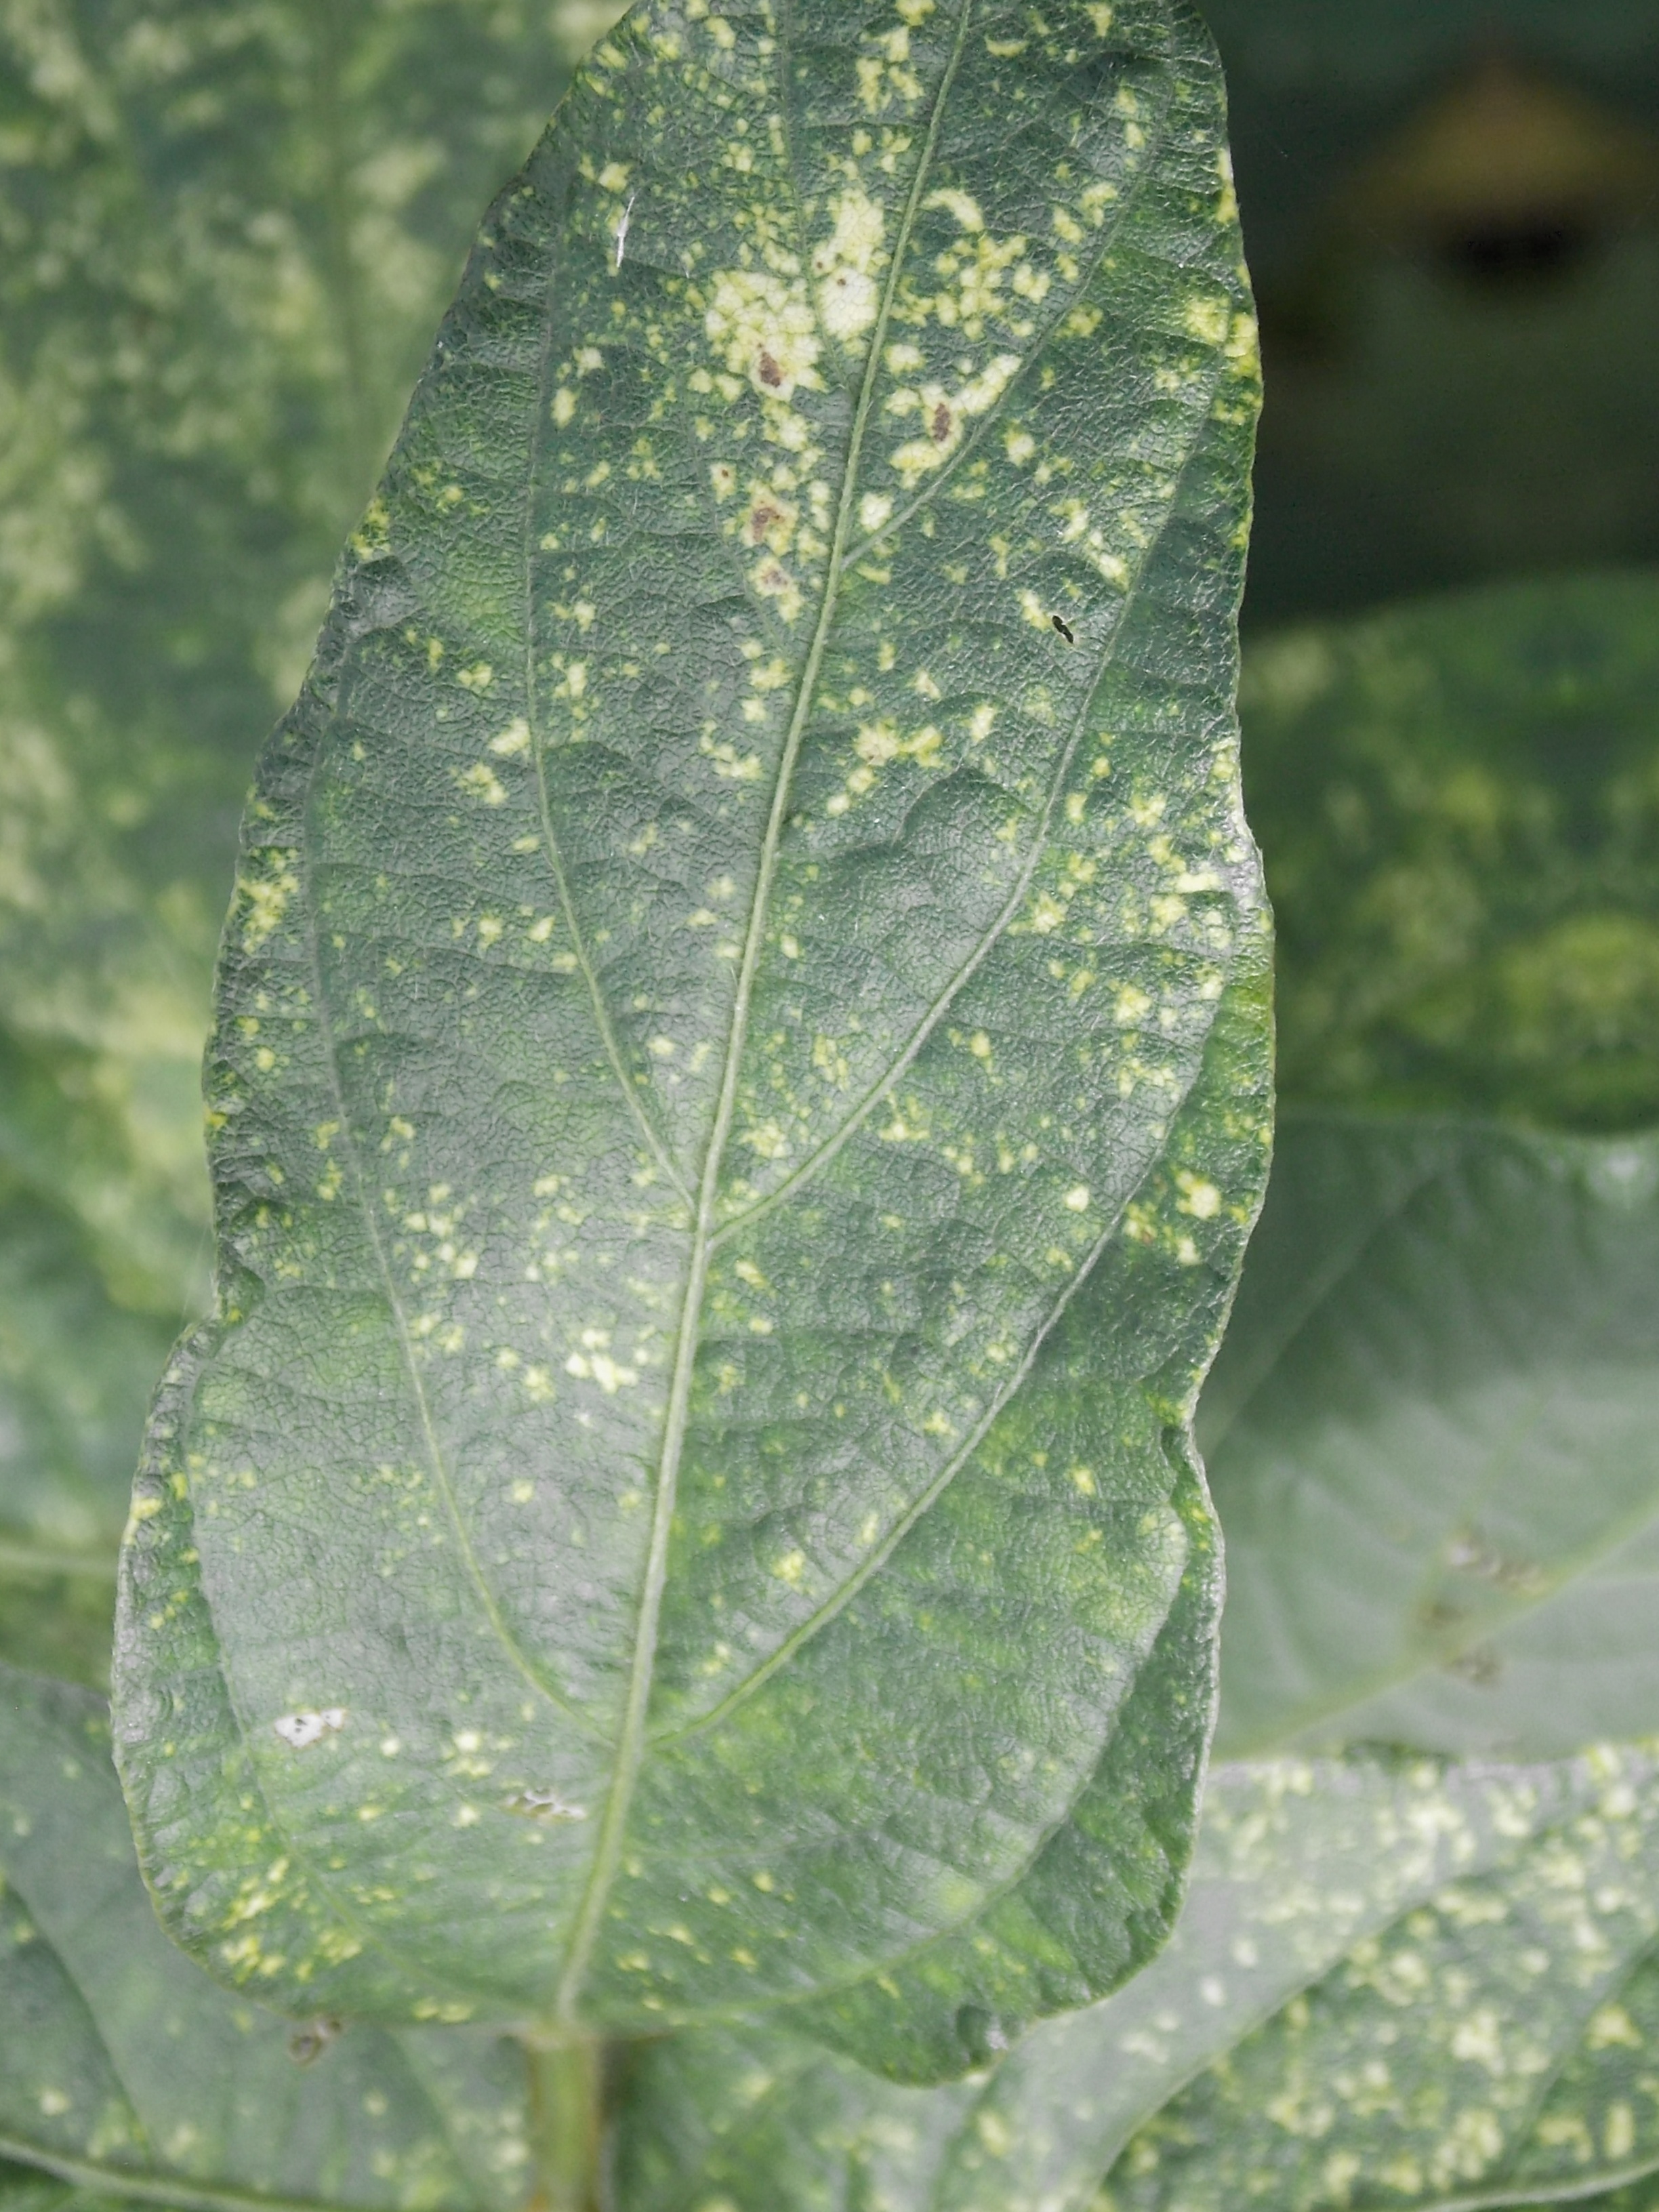
Label: Disease